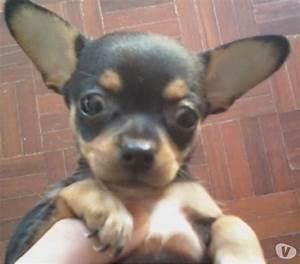
dog